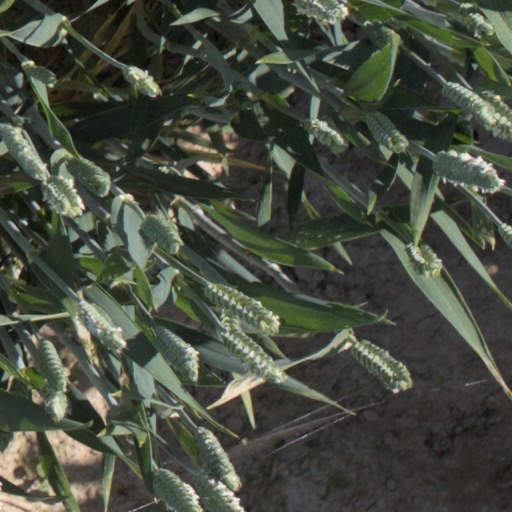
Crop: wheat